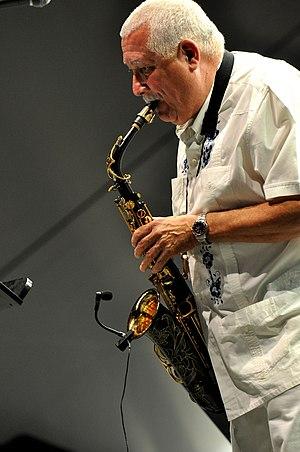
Paquito d'Rivera est un clarinettiste et saxophoniste cubain, né à La Havane en 1948. Enfant prodige, expert du saxophone alto, il est aujourd'hui un des grands noms du Latin jazz. Il a fait partie du groupe Irakere.